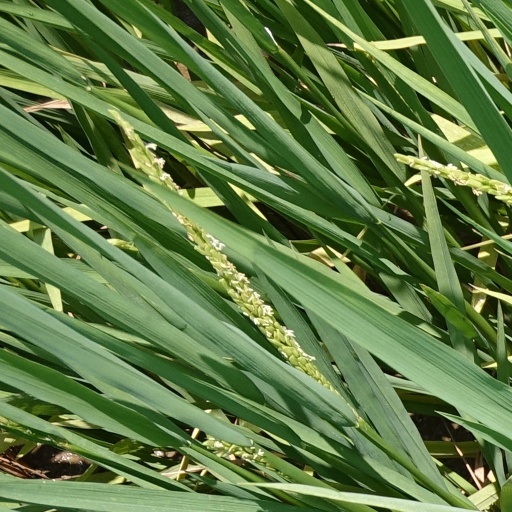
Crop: rice